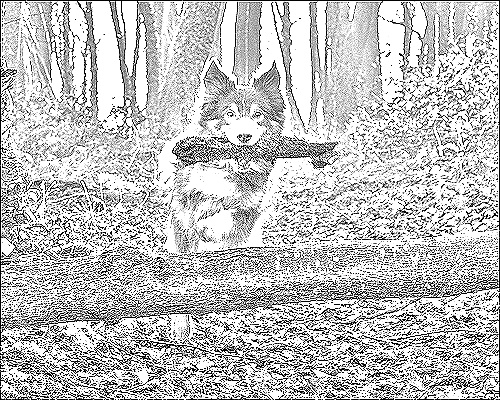
Portrait style: Sketch Portrait